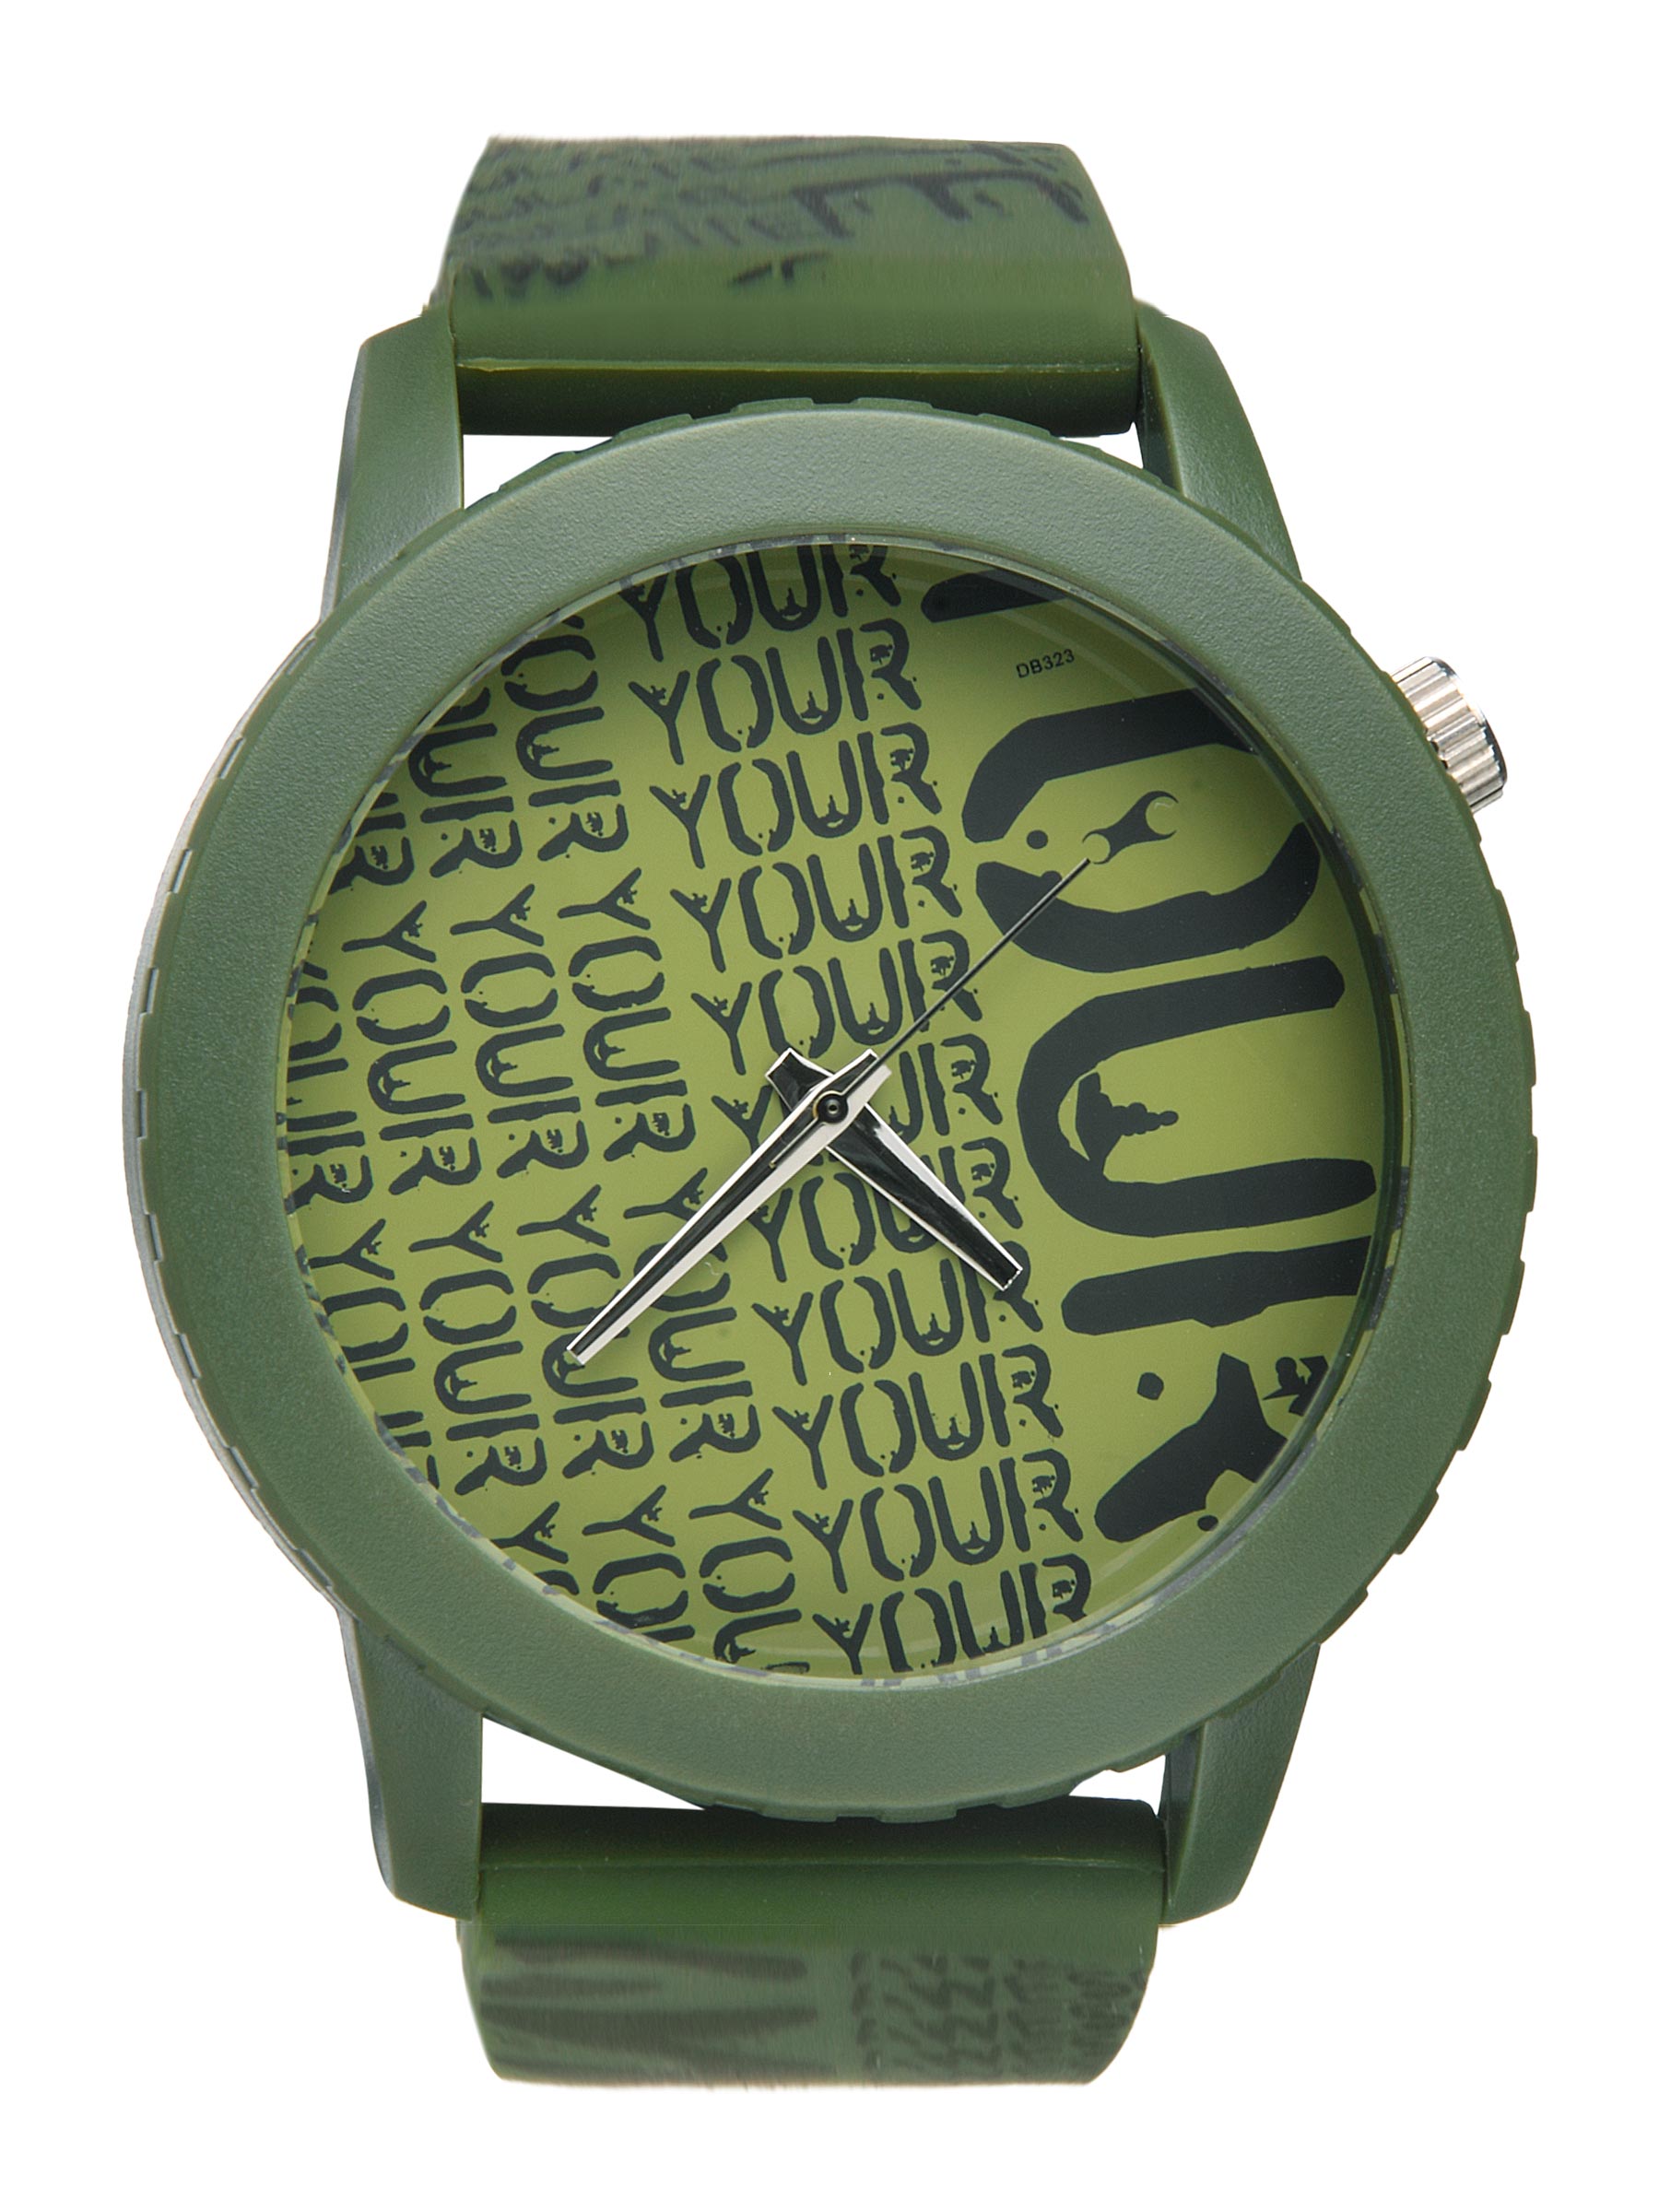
Fastrack Unisex Green Dial Watch 9912PP11
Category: Accessories / Watches / Watches
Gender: Unisex
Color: Green
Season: Winter 2016
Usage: Casual